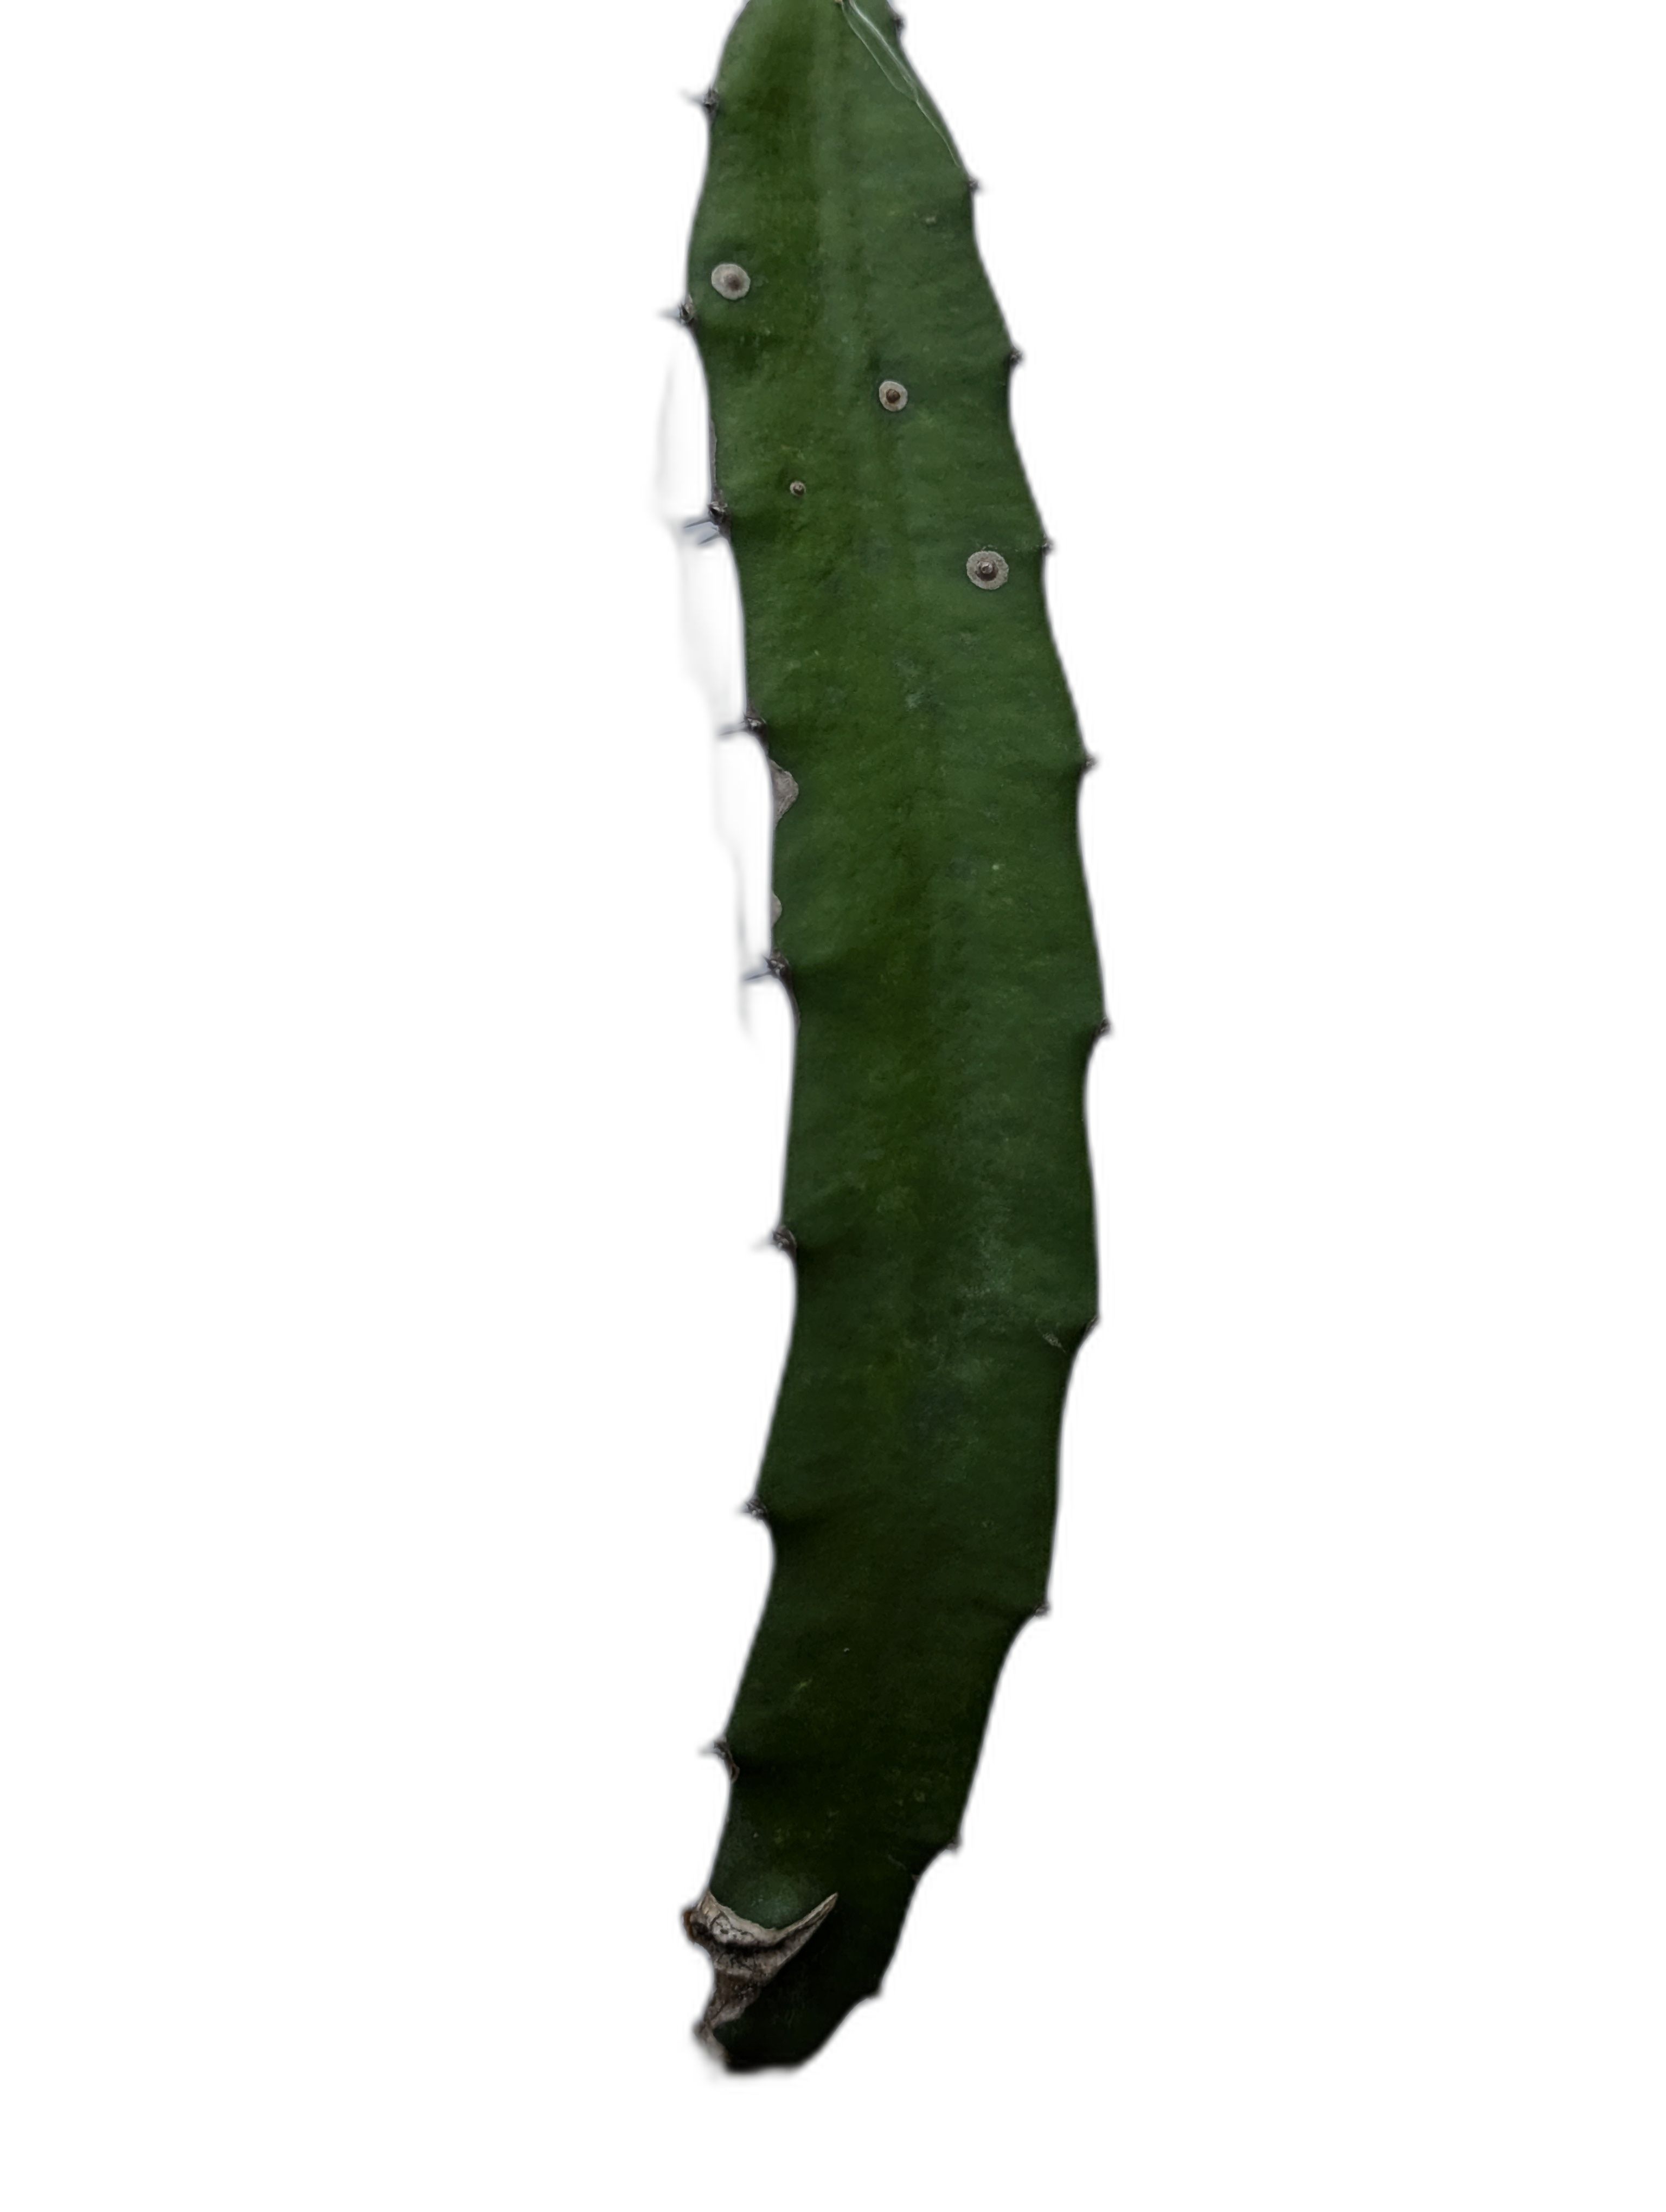
Label: Good leaf